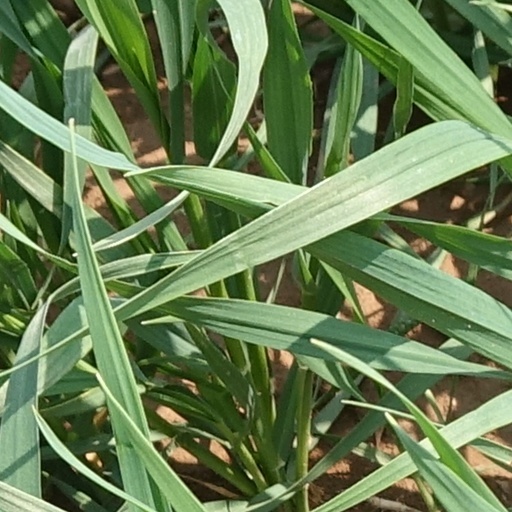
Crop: wheat